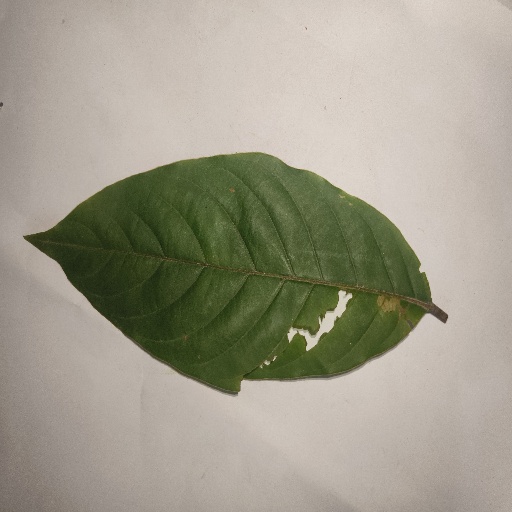
Species: HariTaki
Leaf condition: Bacterial Spot